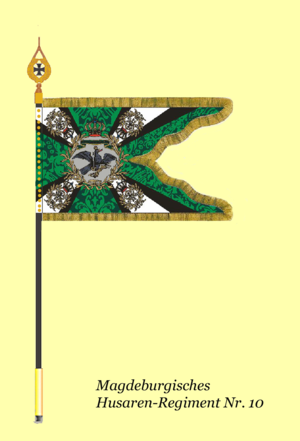
Drapeau du 10e Régiment d' hussards prussienne Polski: Sztandar 10 Pułk Huzarów (Magdeburski)